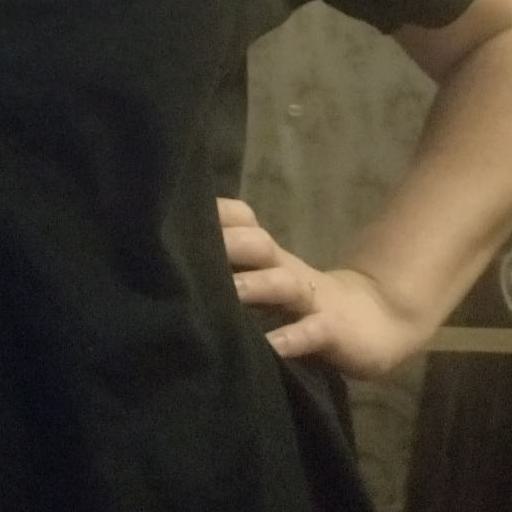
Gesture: no_gesture